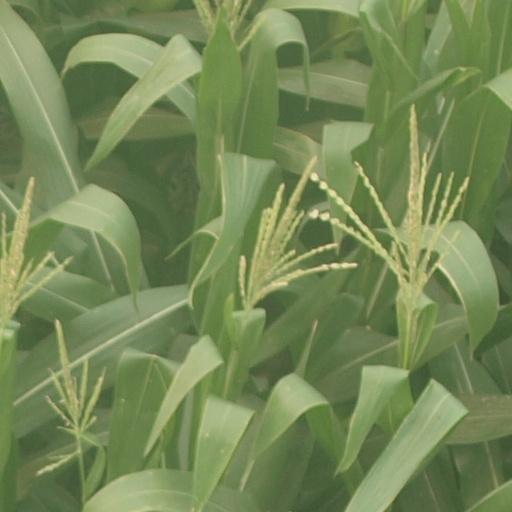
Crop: maize; corn